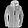
Label: Coat